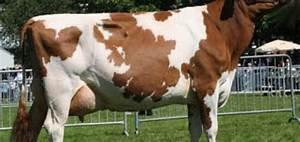
cow